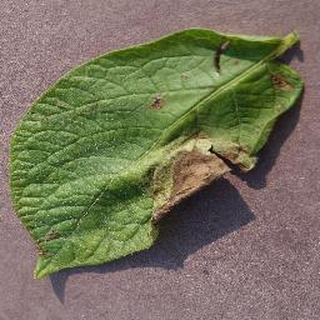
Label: potato_late_blight